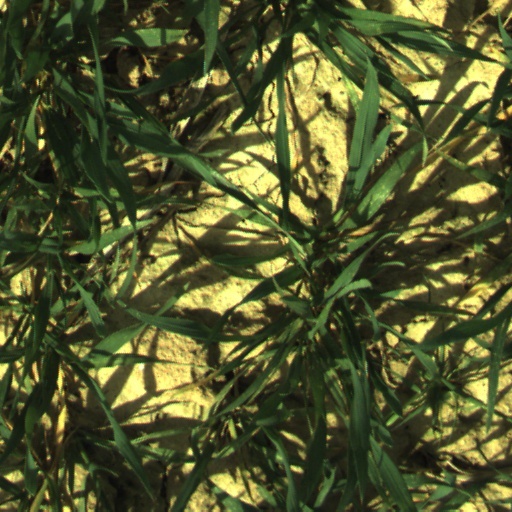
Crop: wheat